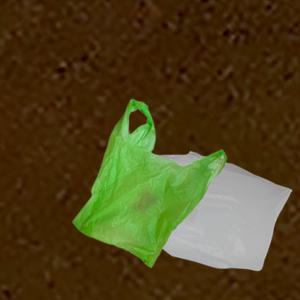
Label: plasticbags